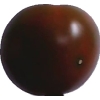
Label: tomato_maroon